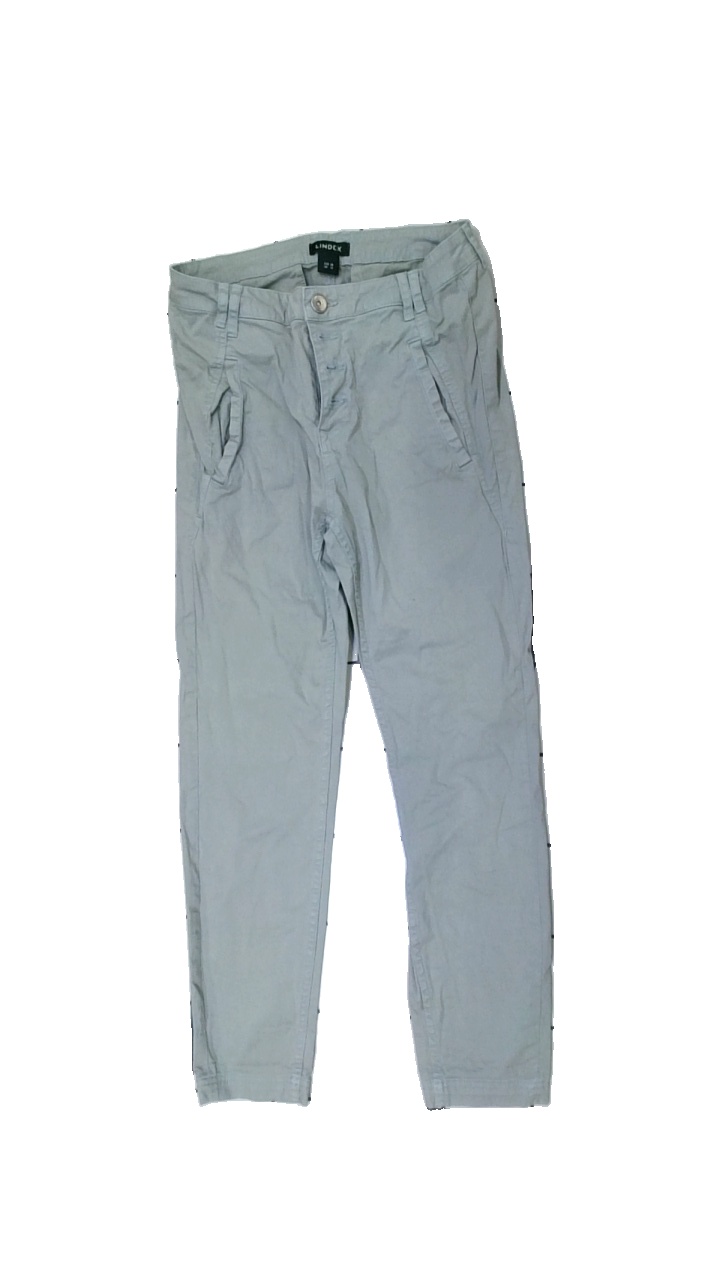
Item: Jeans (Ladies)
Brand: Lindex
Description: grå jeans
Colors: Grey
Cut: Regular
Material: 100% cotton
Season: All
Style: Denim
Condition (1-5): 5
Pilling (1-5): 5
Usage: Reuse
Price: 50-100